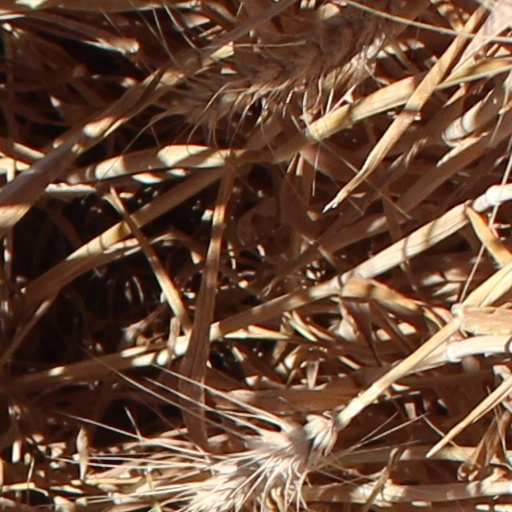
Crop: wheat